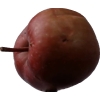
Label: Apple 18